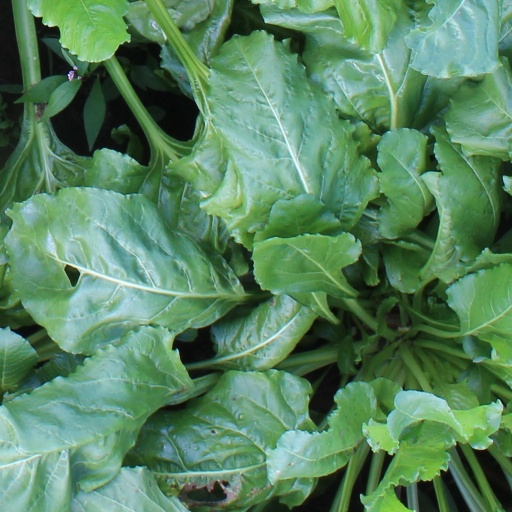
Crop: sugar beet